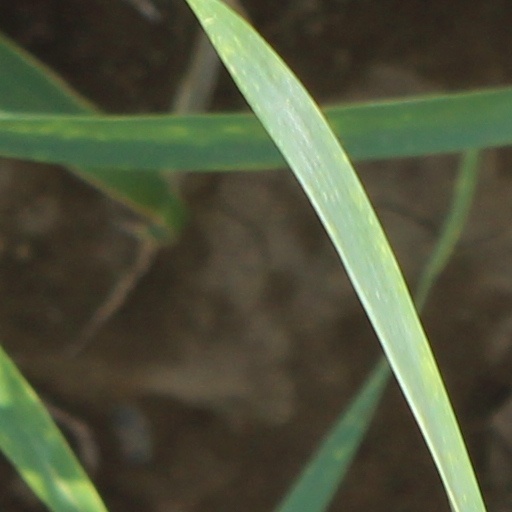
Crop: wheat